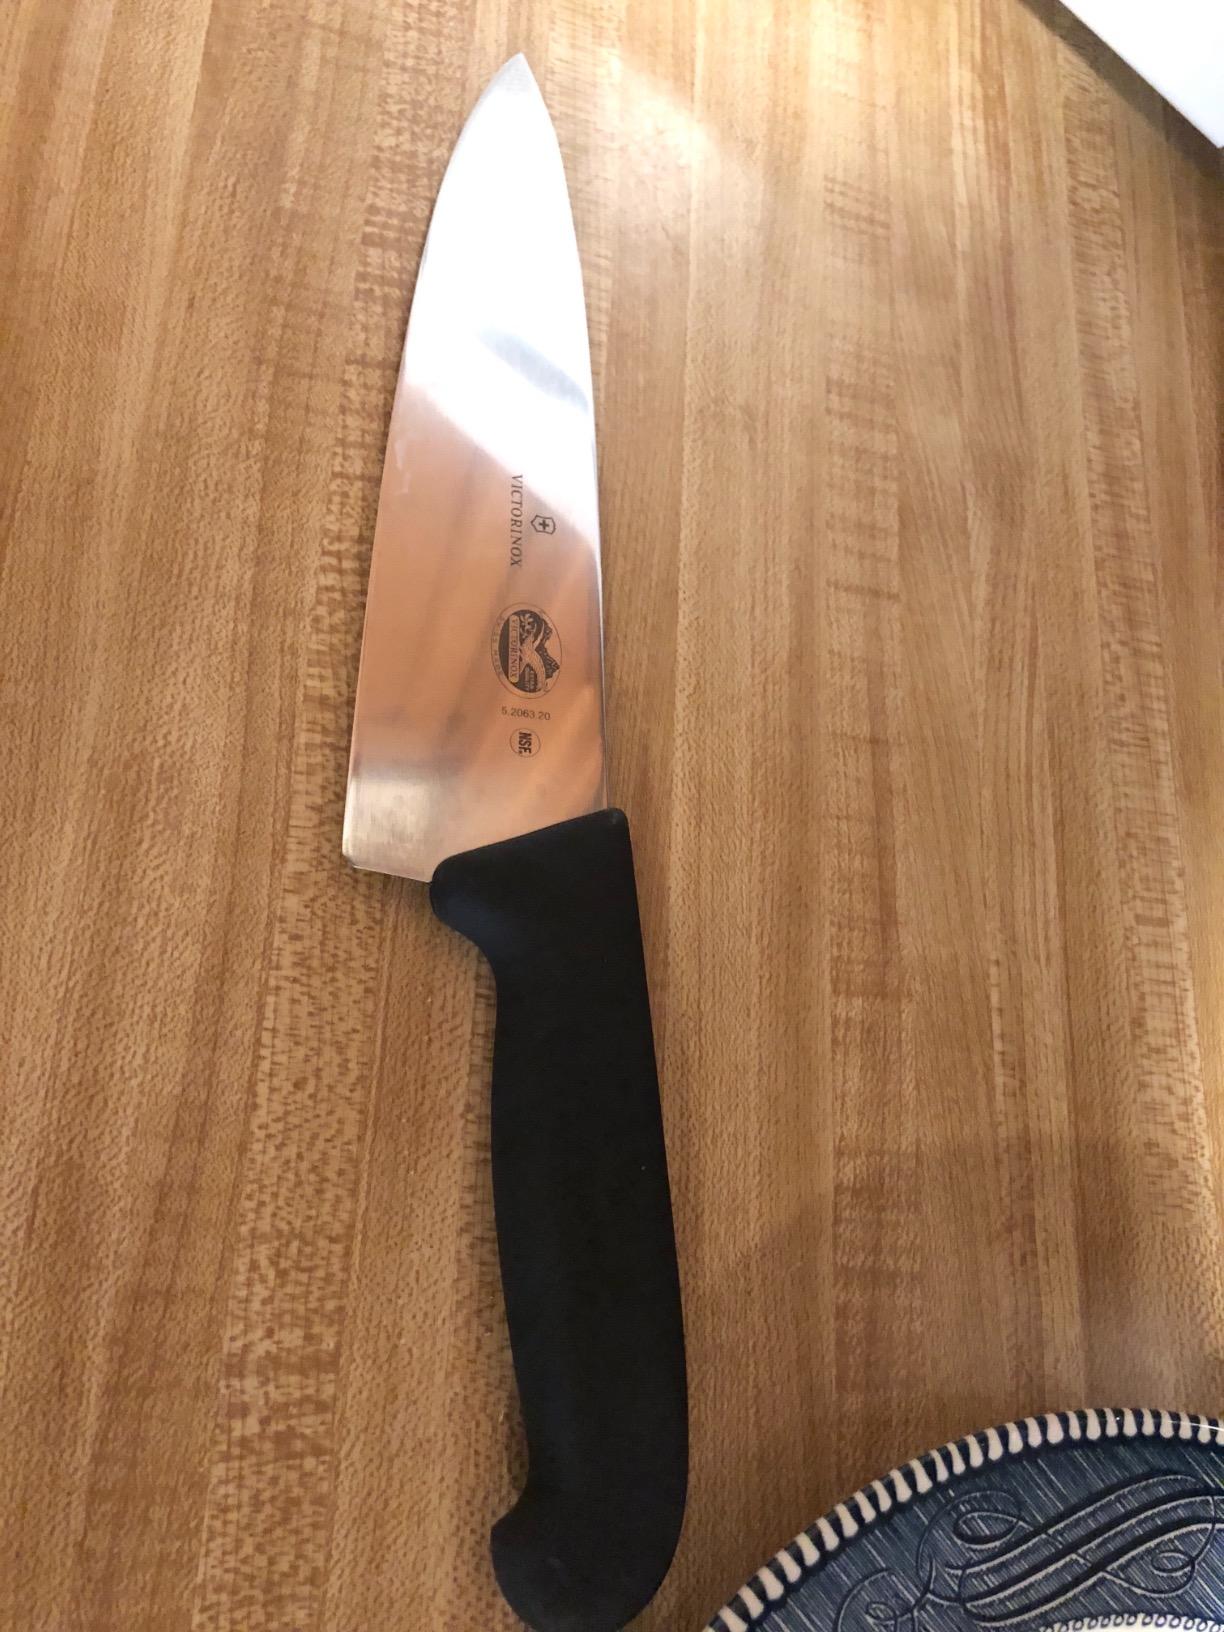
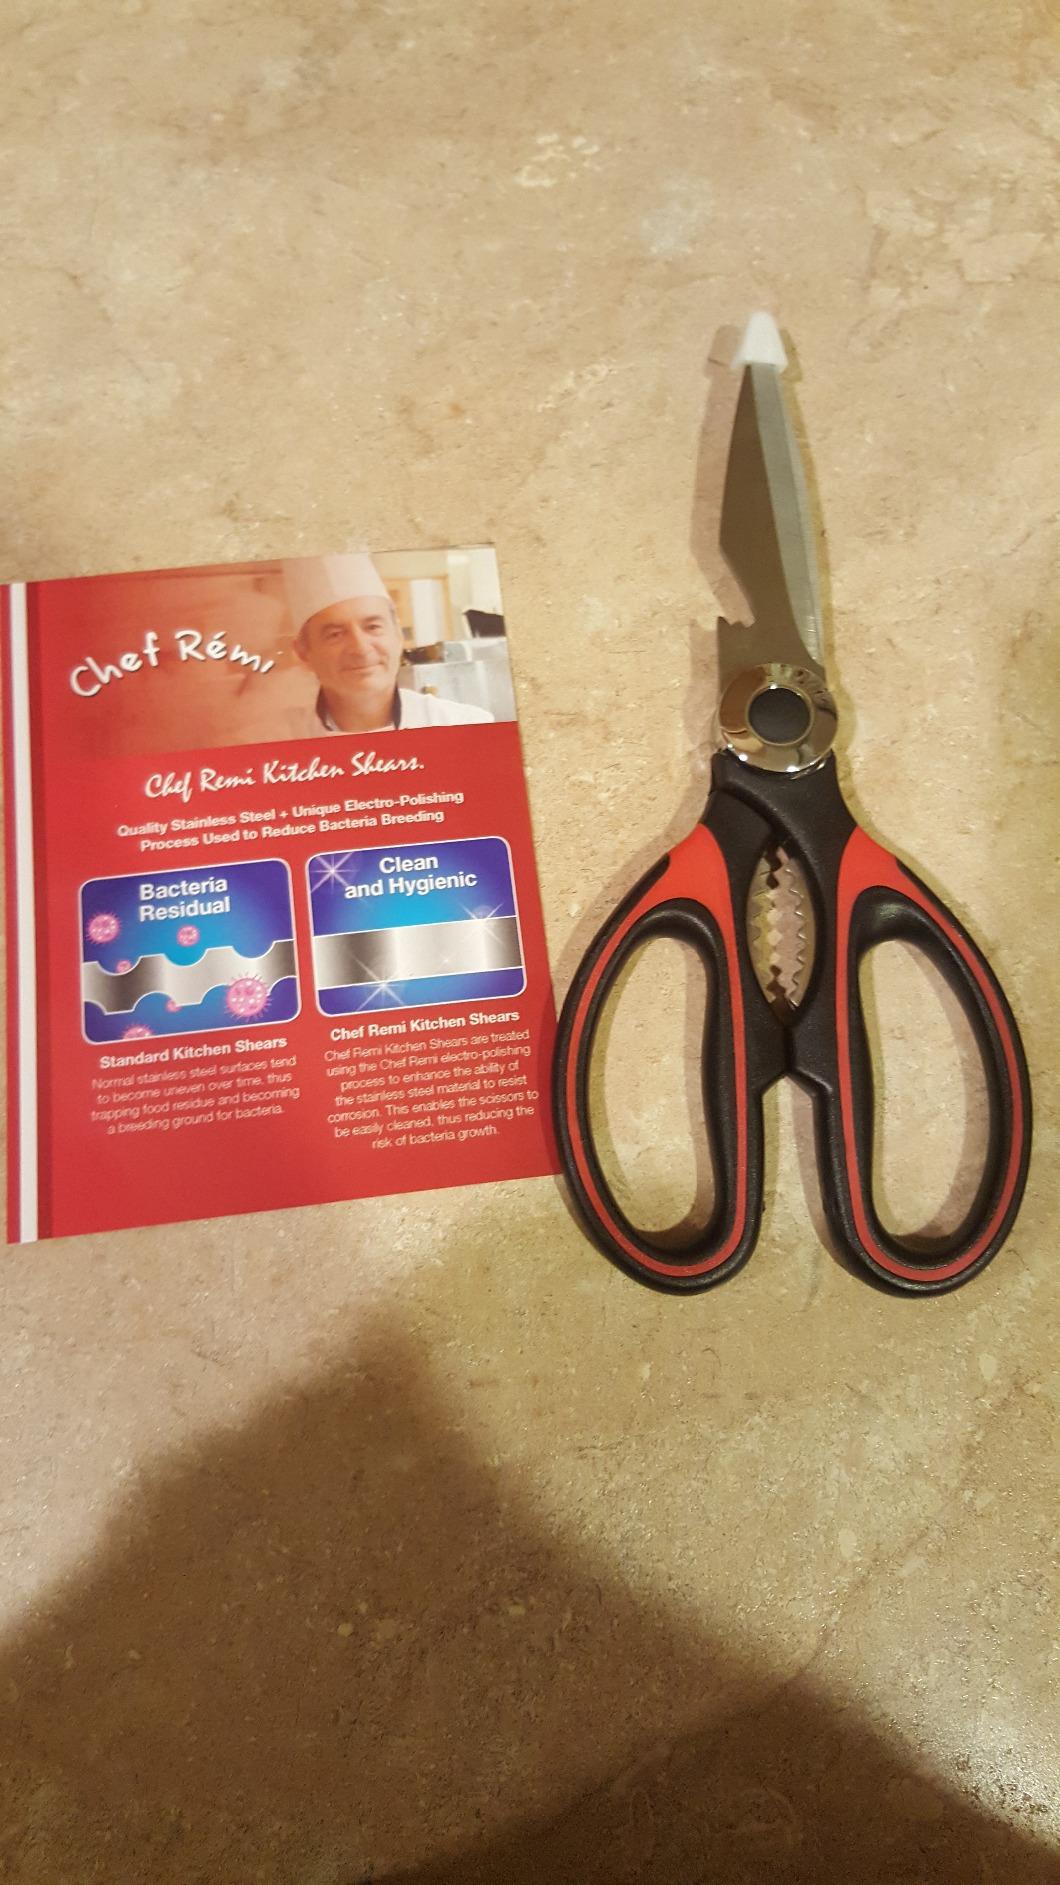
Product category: items_knife
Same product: no